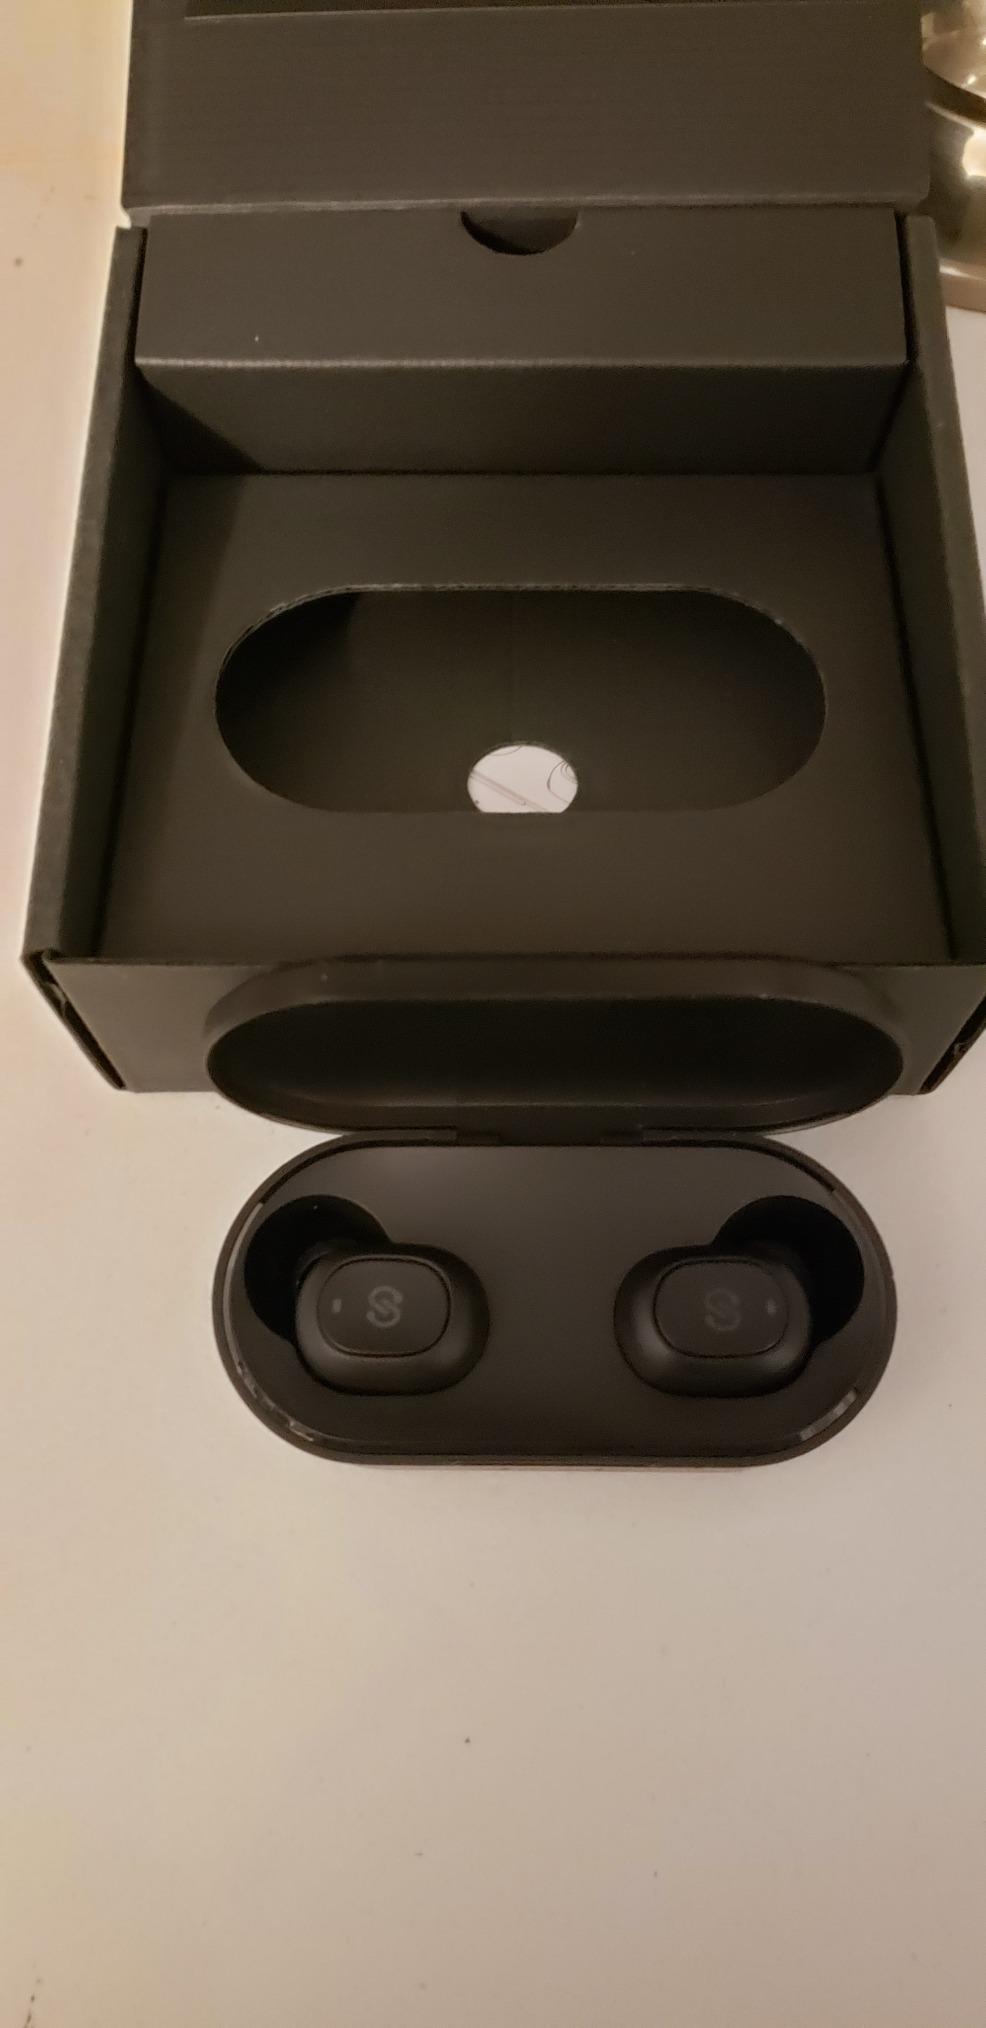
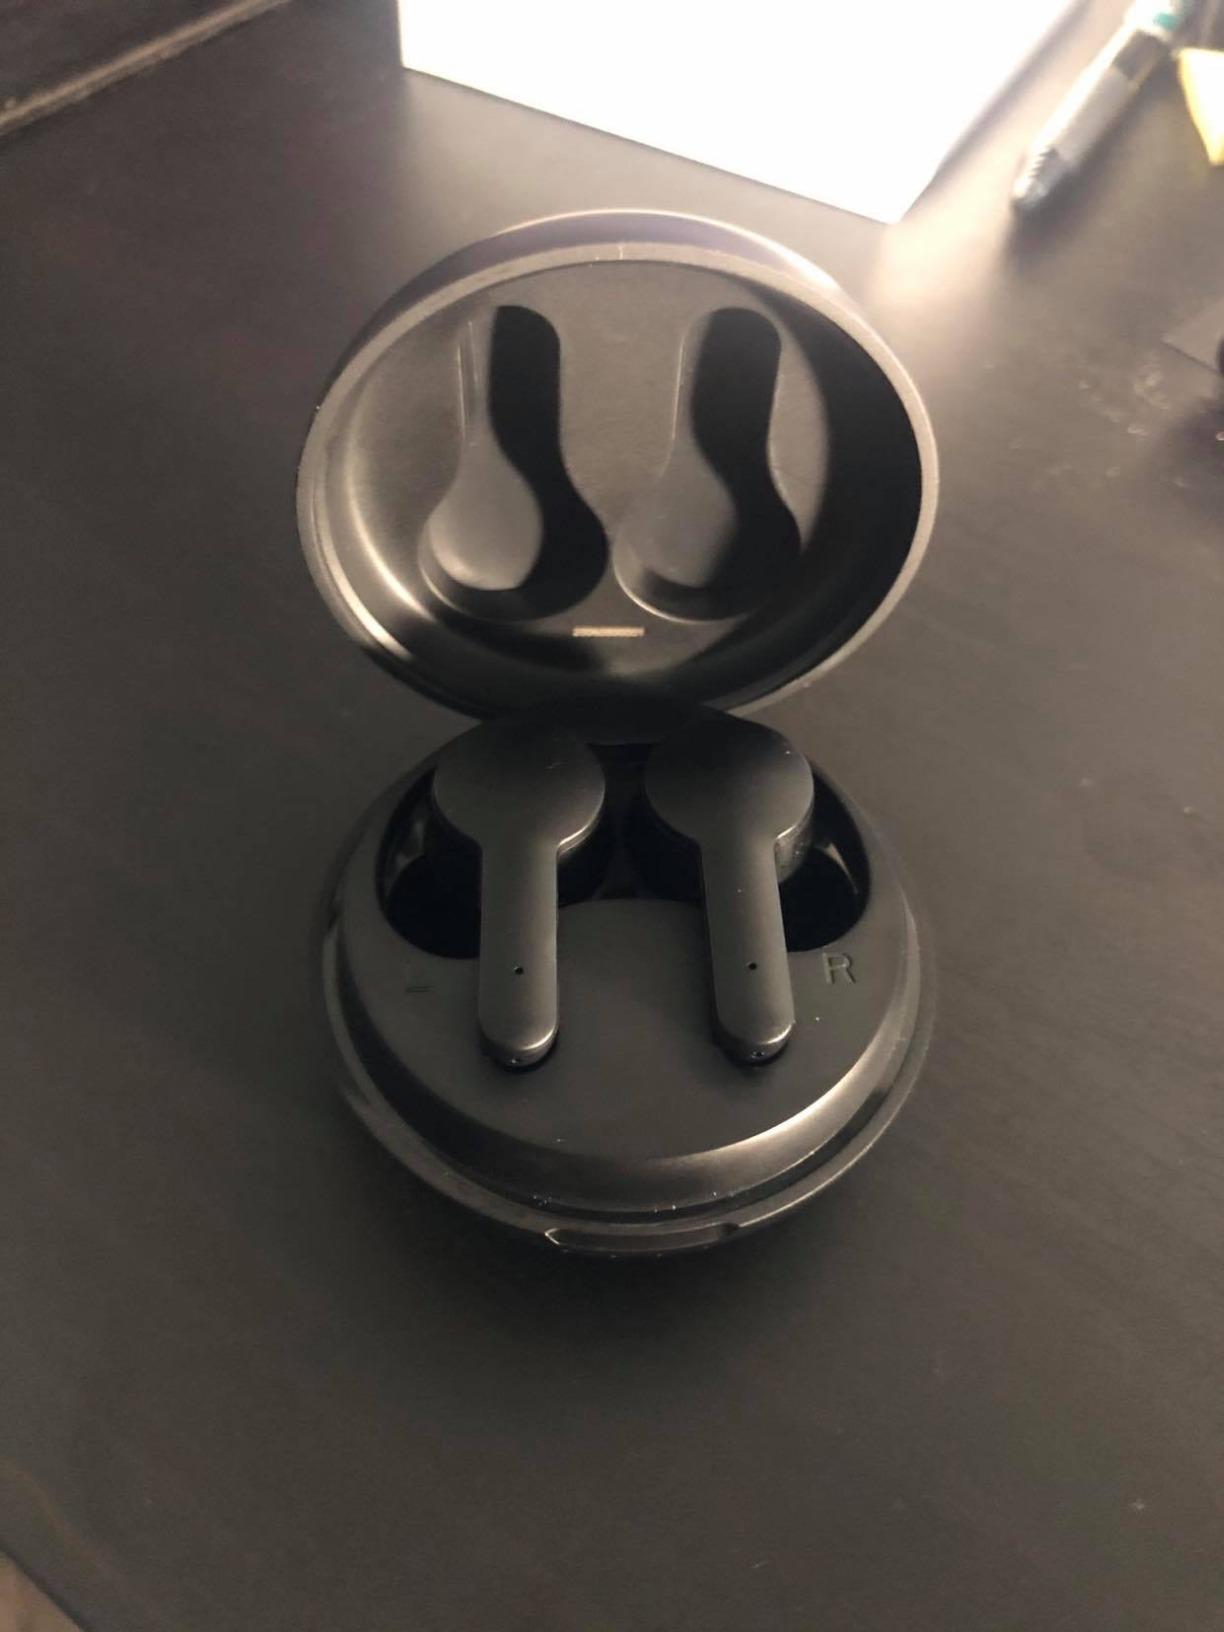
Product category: earbuds
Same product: no